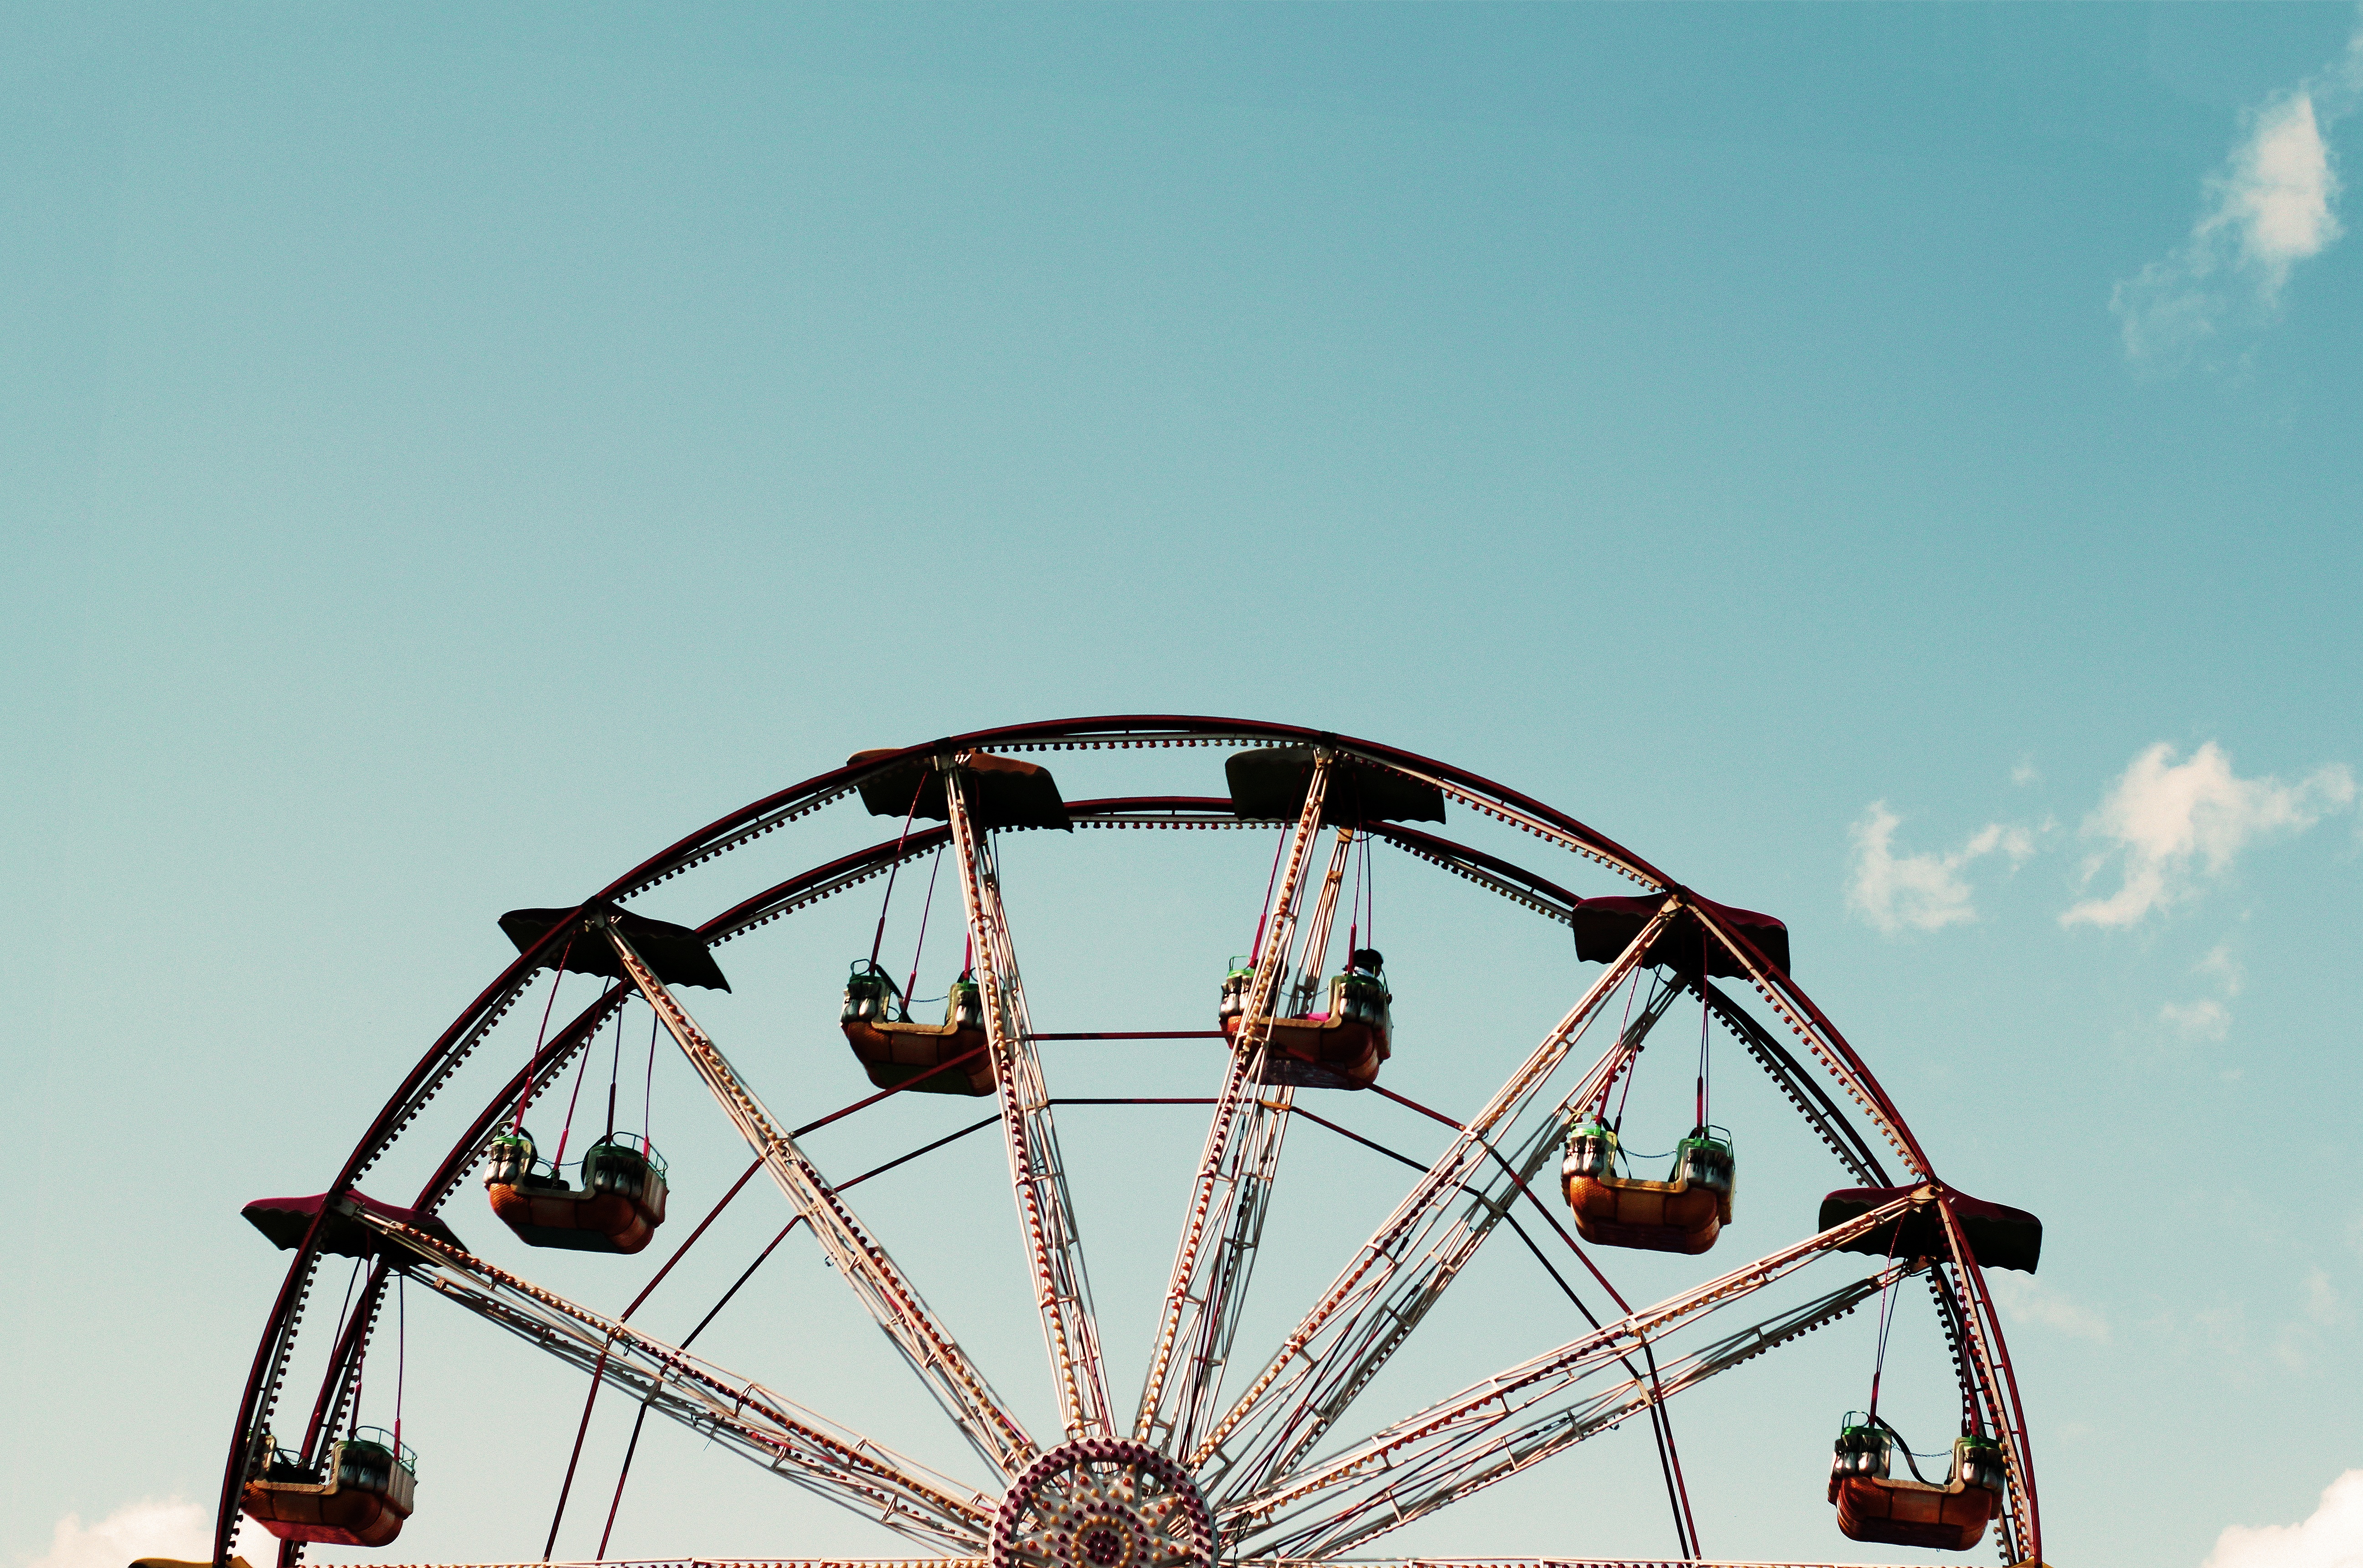
wheel, recreation, high, ferris wheel, carnival, amusement park, park, ride, circle, festival, fun, happy, tourist attraction, ferris, amusement, spin, rotating, amusement ride, outdoor recreation